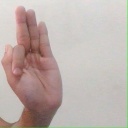
अक्षर: फ